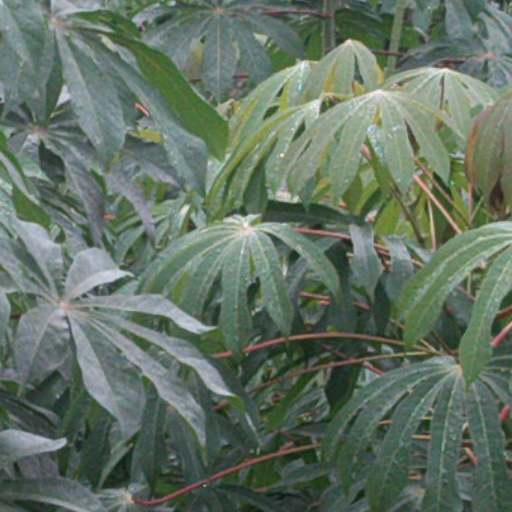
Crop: cassava